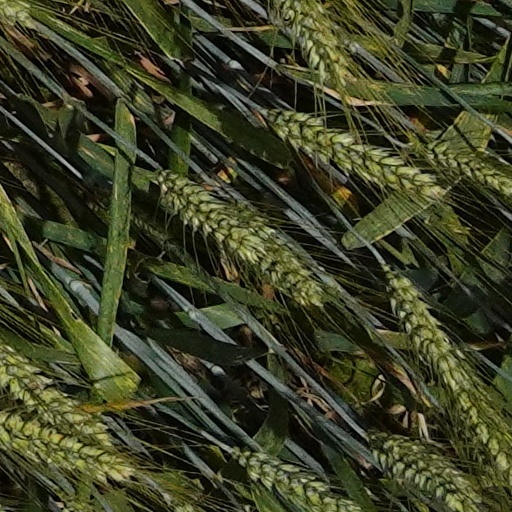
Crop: wheat